Georgsmarienhütte

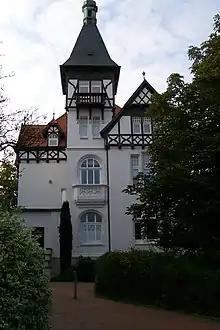
Museum Villa Stahmer

Museum Villa Stahmer is a museum of local history. The building was erected in 1900 by factory owner Robert Stahmer. He lived there with his family until 1907. It was in residential use until the end of World War II when it was used by British forces. Since 1947 it was used as an employment agency. In 1980, the museum was opened.